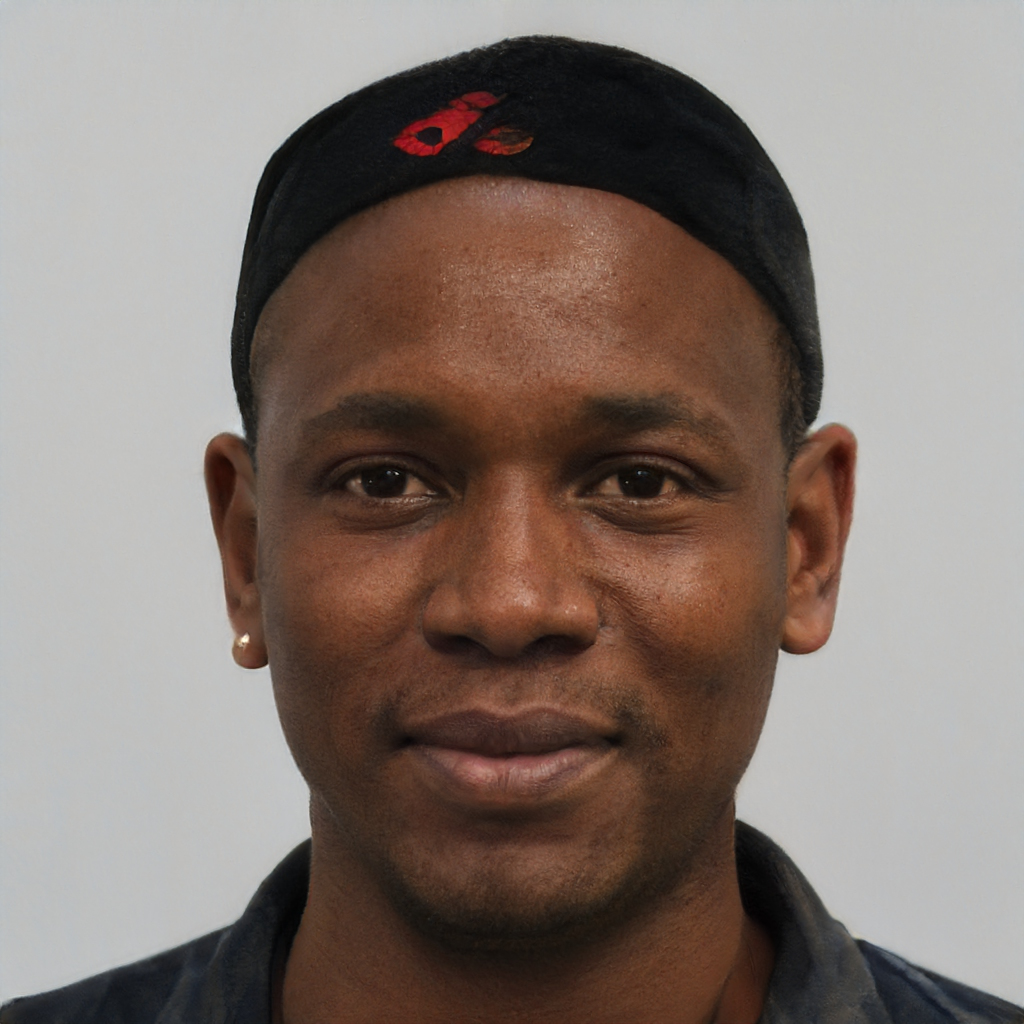
Gender: Male